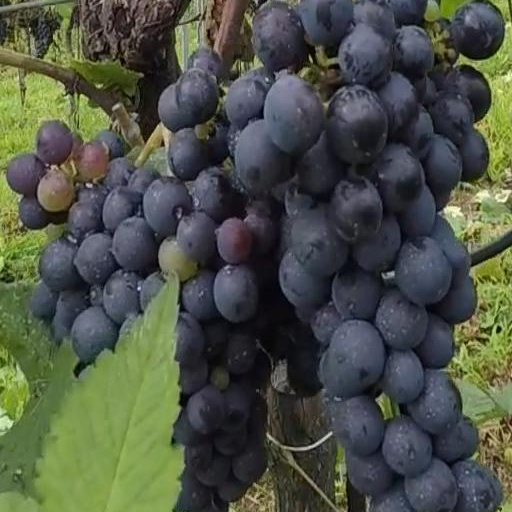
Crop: grape